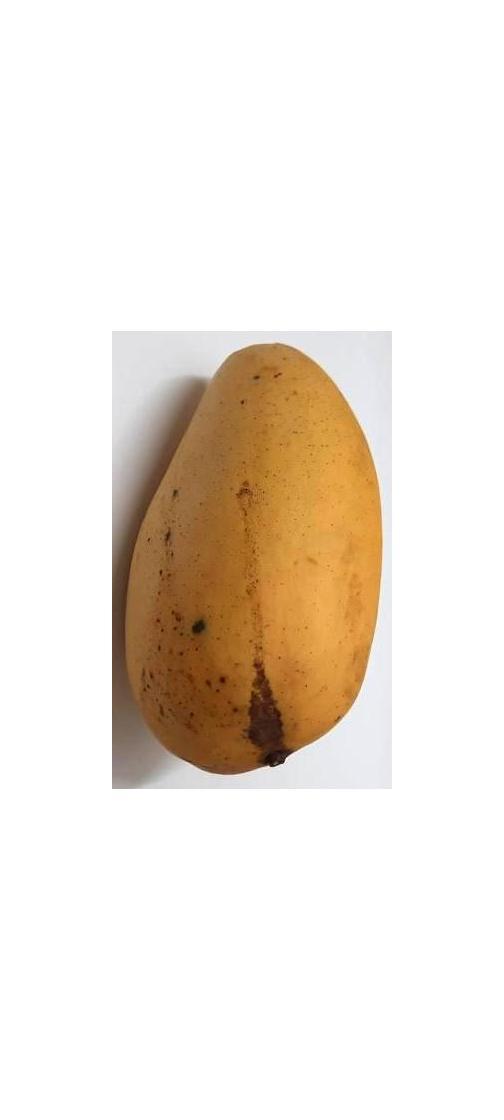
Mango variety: Katimon